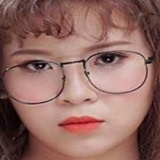
diễn viên Thúy Kiều Faptv